Six Flags Darien Lake

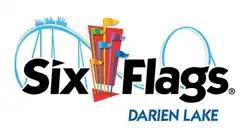

Six Flags Darien Lake (also known as Six Flags Darien Lake Resort and formerly known as Darien Lake Fun Country, Darien Lake, and Darien Lake Theme Park Resort) is a 1,200-acre (4.86 km) amusement park and resort located in Corfu, New York, off of Interstate 90 between Buffalo and Rochester. Six Flags Darien Lake features a theme park, water park, campground and lodging. It is owned by EPR Properties and operated by Six Flags.